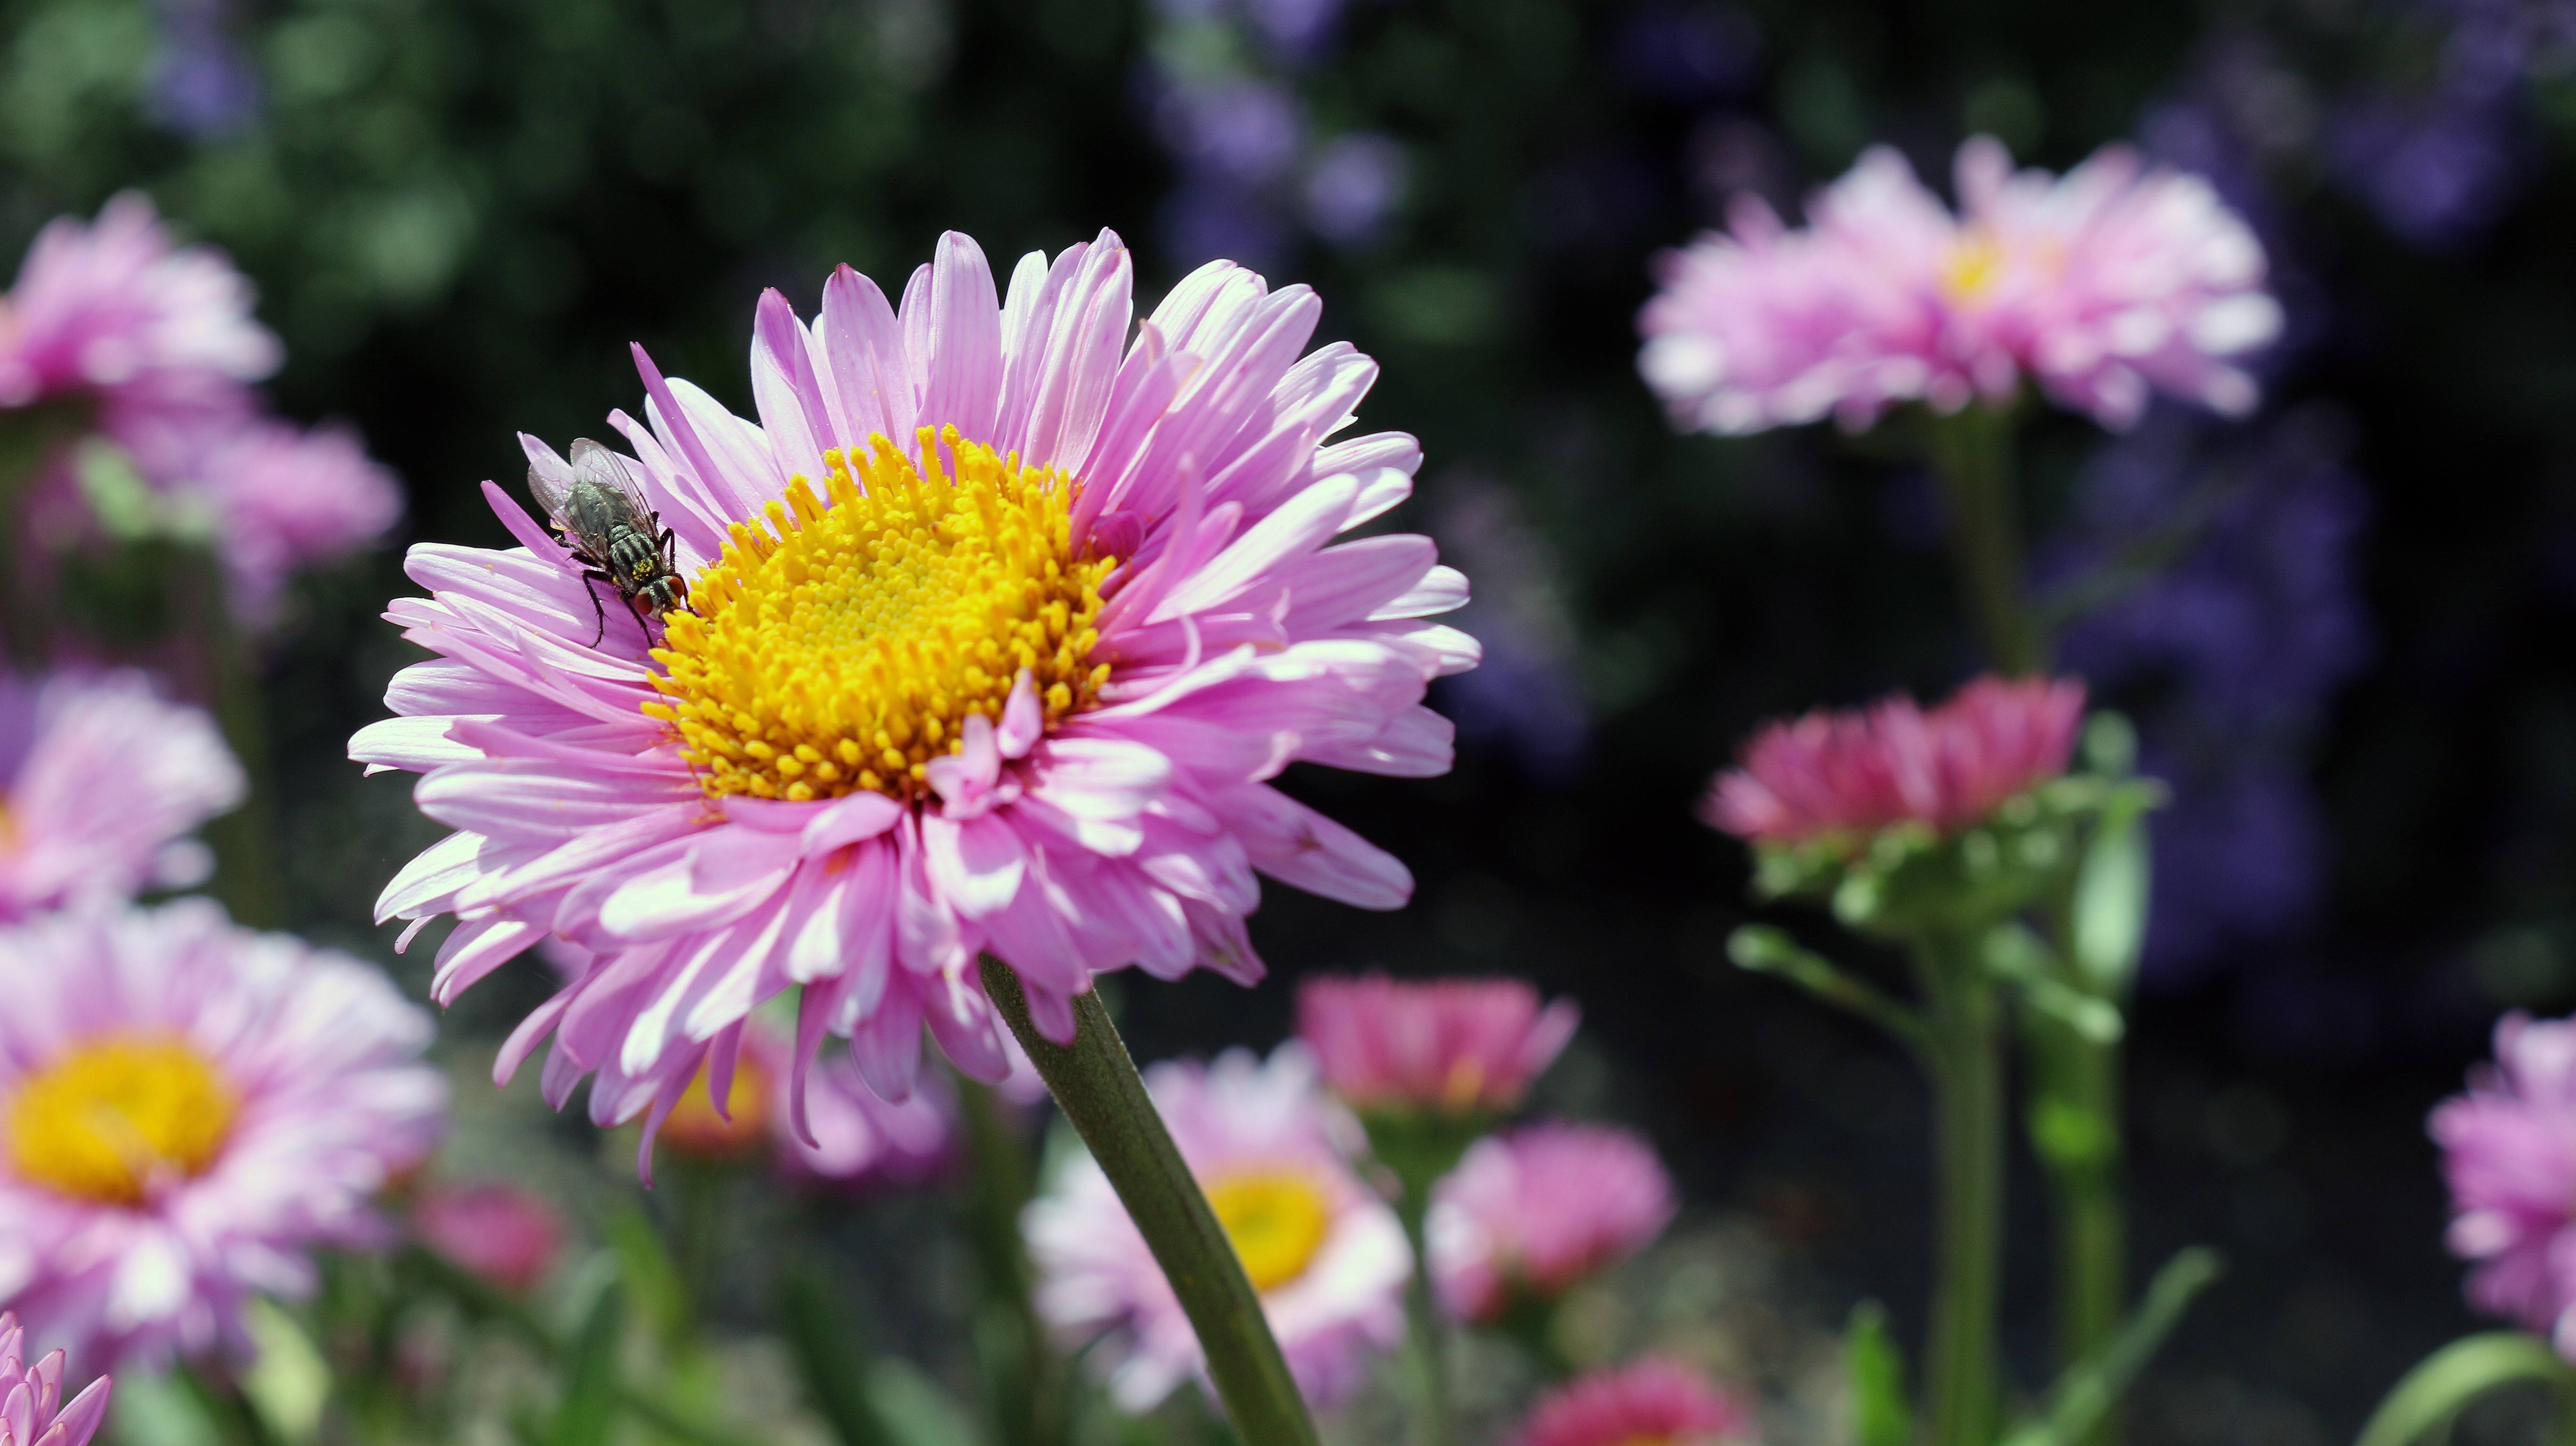
nature, plant, meadow, flower, petal, animal, fly, summer, daisy, spring, insect, macro, botany, colorful, pink, flora, wildflower, flowers, aster, details, beautiful, macro photography, flowering plant, daisy family, annual plant, land plant, marguerite daisy, garden cosmos